Olonkinbyen

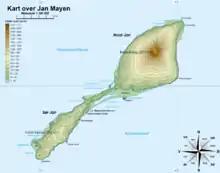
Olonkinbyen on Jan Mayen map

Olonkinbyen (literally "The Olonkin Town") is the only settlement on the Norwegian island of Jan Mayen (aside from isolated cottage huts such as Puppebu). It was named after Russian-Norwegian explorer Gennady Olonkin, who participated in Arctic expeditions and served on Jan Mayen during several periods between 1928 and 1936.